Herdla (island)

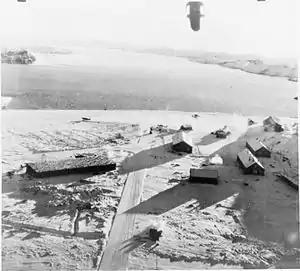
Aircraft from No. 114 Squadron RAF attacking in WWII Herdla Airport in preparation for Operation Archery

During the Second World War, all of Herdla was in effect a military base for the German Luftwaffe. The flat area "Herdlevalen" was considered a good place for an airport. The air base at Herdla was important to defend the west coast of Norway against Allied attacks. Many fortifications were built to hinder possibly invading forces. All civilians had to leave the island. In 1945, they came back to an island full of military installations.